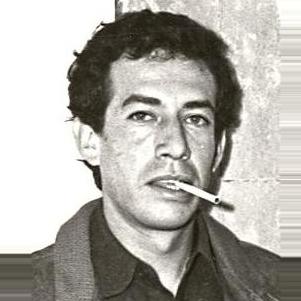
Age: 35